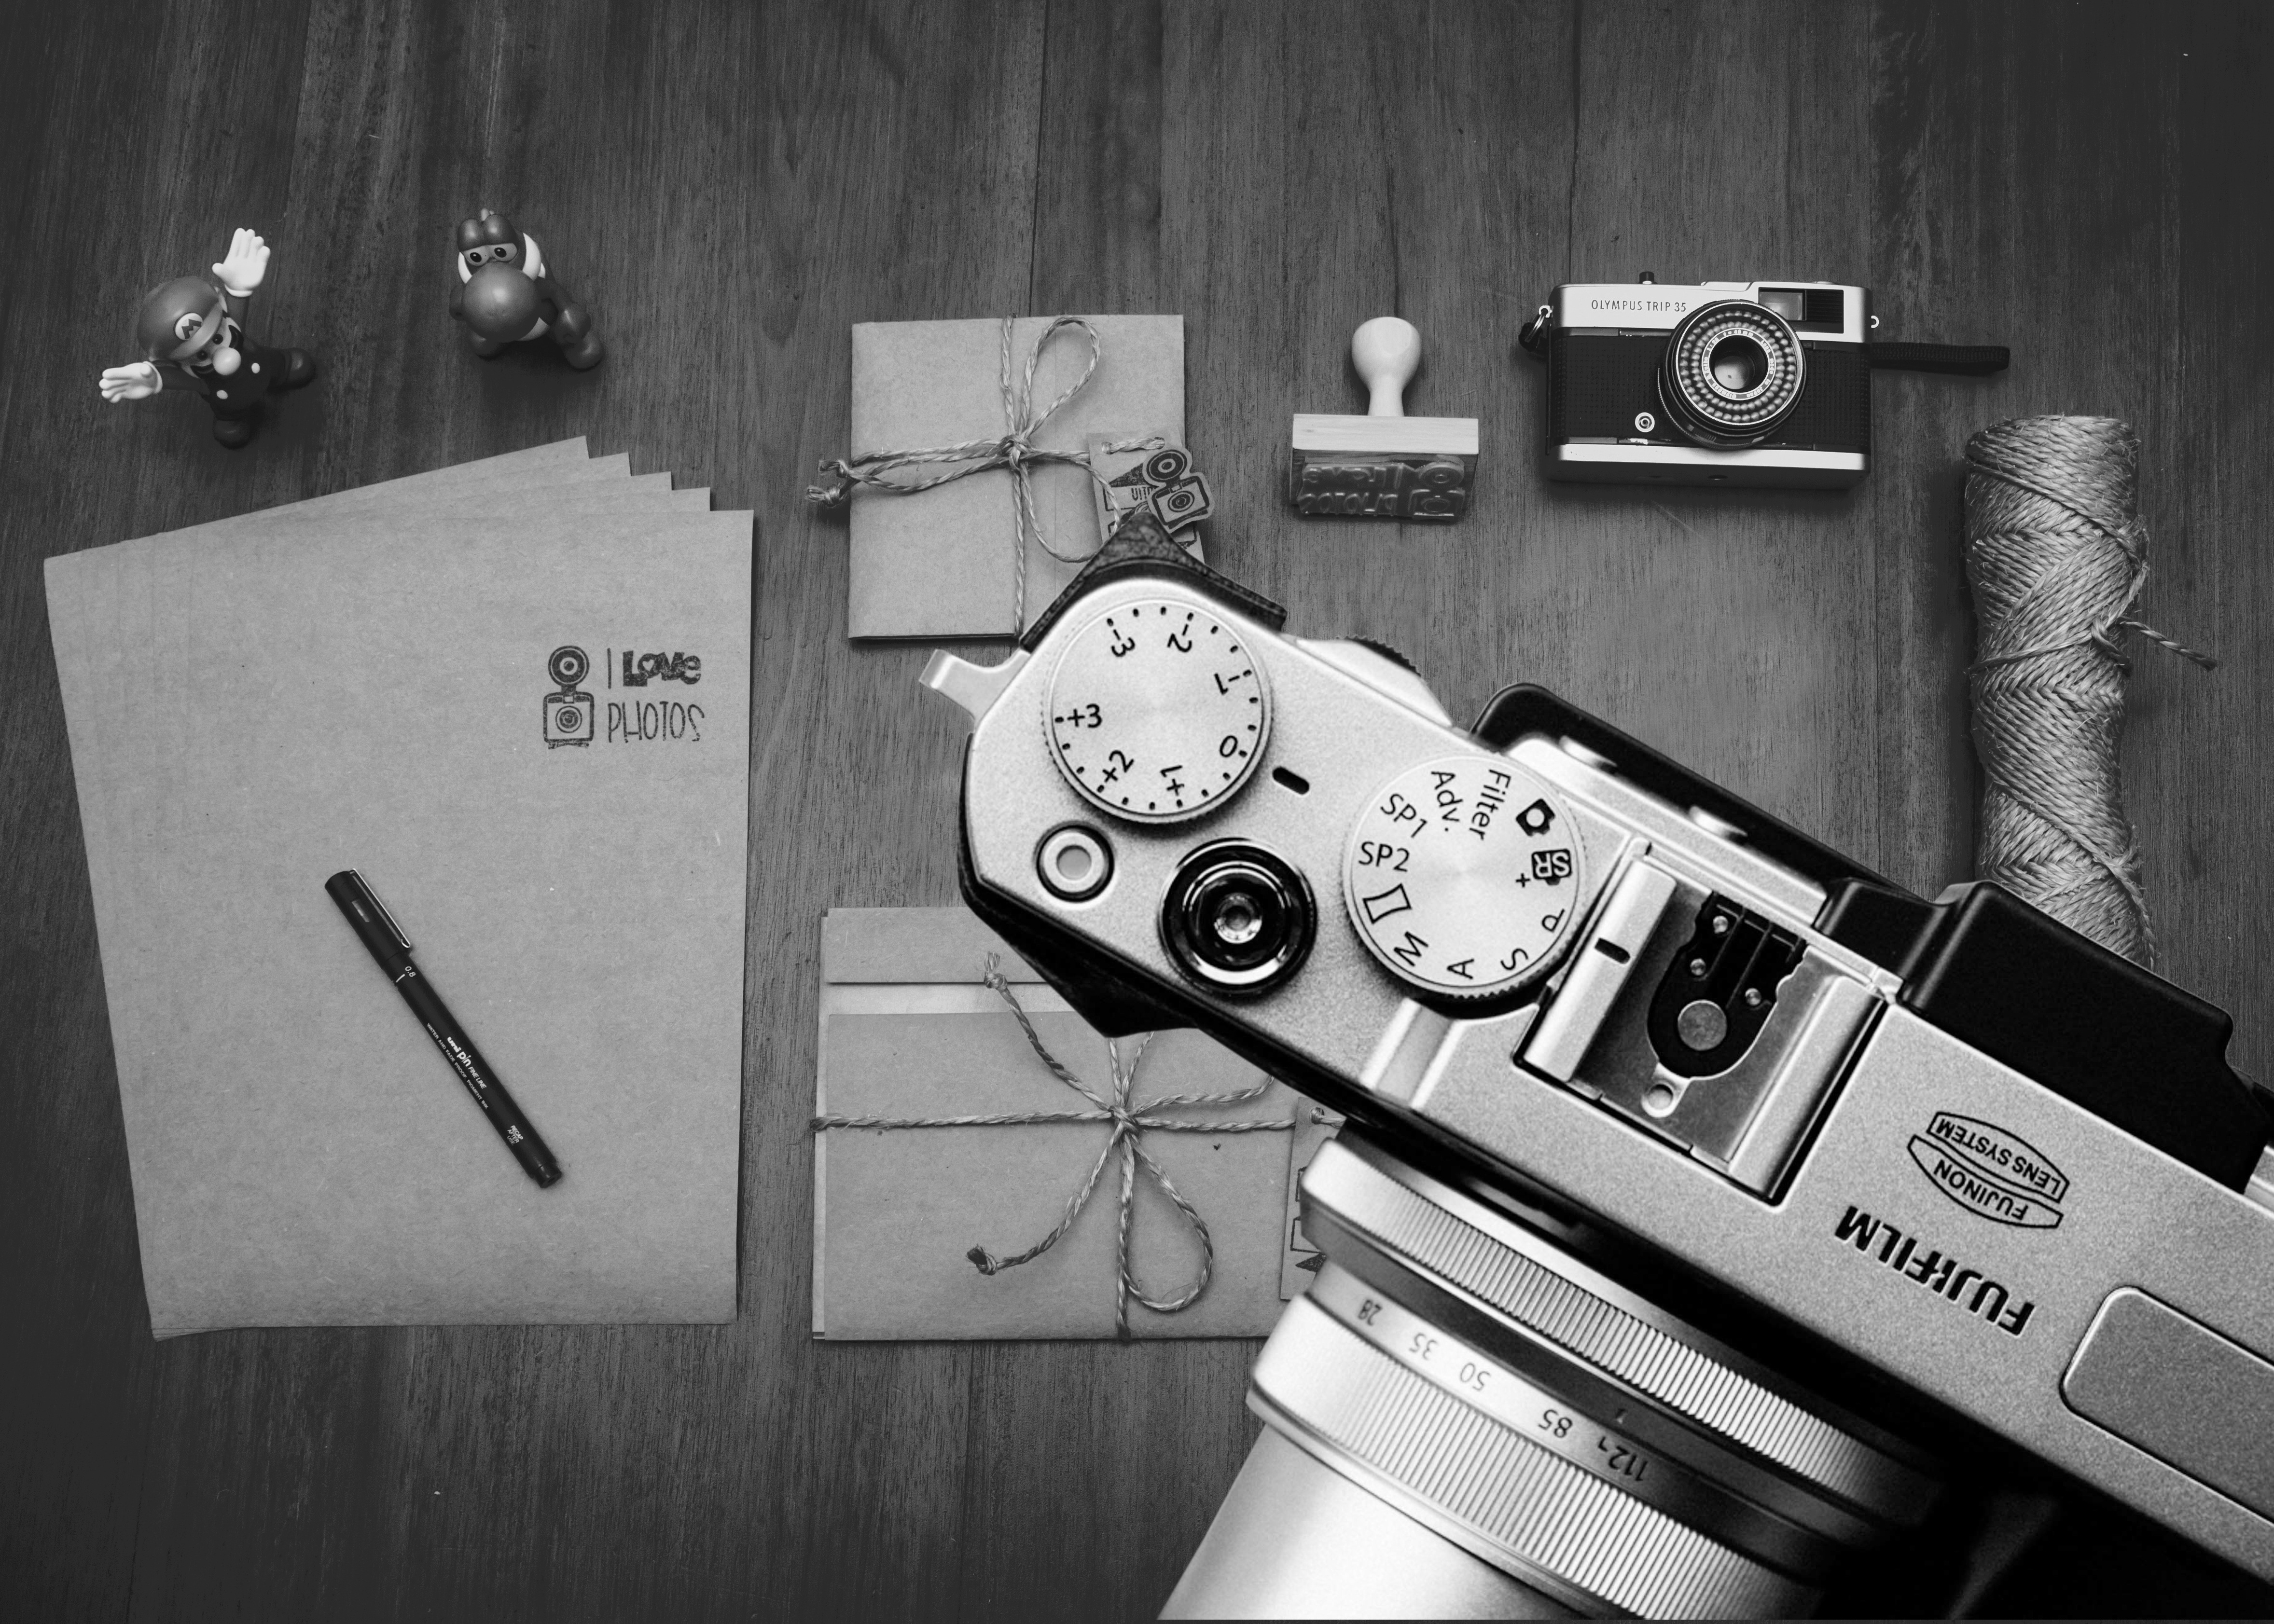
desk, working, black and white, technology, white, camera, photography, string, desktop, office, black, monochrome, paper, brand, drawing, illustration, design, digital, photograph, image, stationary, office desk, digital technology, monochrome photography, computer desk